Christoffel van Dijck

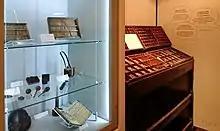
Some of van Dijck's materials (not shown in photo) are preserved by Oxford University Press.

On van Dijck's death, his foundry was taken over by his son Abraham (1645–1672), who was also a punchcutter. Abraham van Dijck sold matrices to Thomas Marshall, who was acting on behalf of Bishop John Fell in Oxford to create a collection of printing materials for Oxford University Press. Many of these survive, as does their correspondence. Marshall wrote to Fell in April 1670 that "this last winter had sent van Dijck and [Bartholomeus] Voskens, the two best artists in this country, to their graves."